Gogu Rădulescu

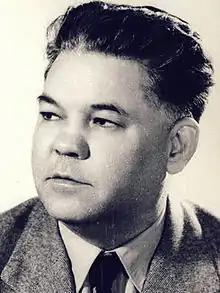
Rădulescu's official portrait

Gheorghe "Gogu" Rădulescu (5 September 191424 May 1991) was a Romanian journalist, economist, and high-ranking figure of the communist regime. Of mixed Romani and Russian heritage, he began his leftist and anti-fascist militancy in the early 1930s, while a student at the Commercial Academy in Bucharest. He established a Democratic Students' Front, which embarked on a direct confrontation with the fascist Iron Guard, as well as with the conservative establishment of the Romanian Kingdom; supported by the clandestine Romanian Communist Party (PCR) and its Union of Communist Youth (of which he was a member from 1933), Rădulescu networked with moderate leftists and independents. In 1935, he organized a training camp in Moieciu, which was nearly broken up by the Gendarmes. In 1937, he was kidnapped and tortured by Iron Guard affiliates, and then also expelled from the Communist Youth for his apparent insubordination. Taking his doctorate in 1938, Rădulescu worked as a researcher for the Institute of Economic Conjecture, under his communist friend Belu Zilber.